Ilahi

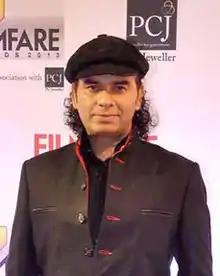
Chauhan, singer of the reprise version.

"Bollywood Hungama"s Rajiv Vijayakar calling the song "a phonetic delight" thought it is a song that is "clearly meant to rivet the listener only with its hooks and catchy riffs". Reviewers from "IBNLive" wrote: "A simple song, sung by Arijit Singh. It has chorus by children singing in background brings freshness to it". Sankhayan Ghosh of "The Indian Express" praised the vocals by Singh as "confident".